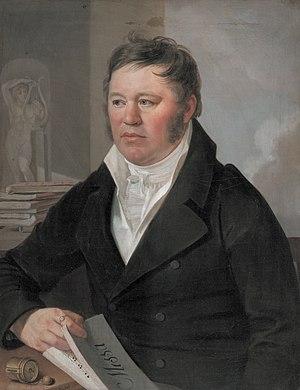
Václav Jan Křtitel Tomášek est un compositeur, pianiste et pédagogue bohémien, né le 17 avril 1774 à Skutsch et mort le 3 avril 1850 à Prague.